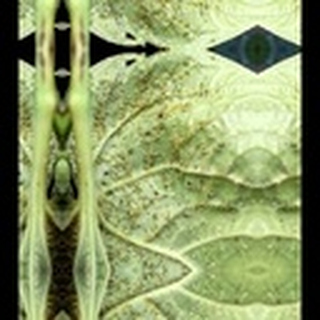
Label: cotton_aphids